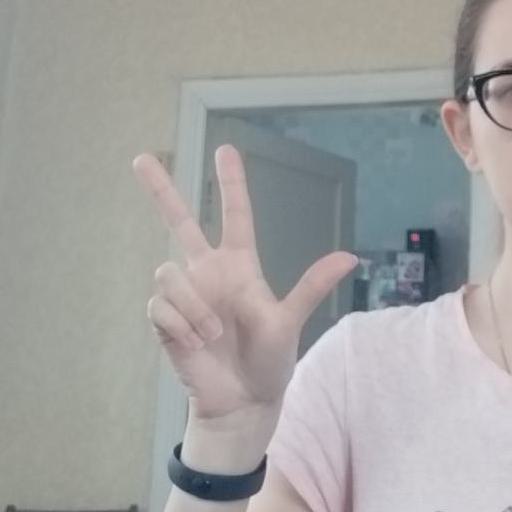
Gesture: three2